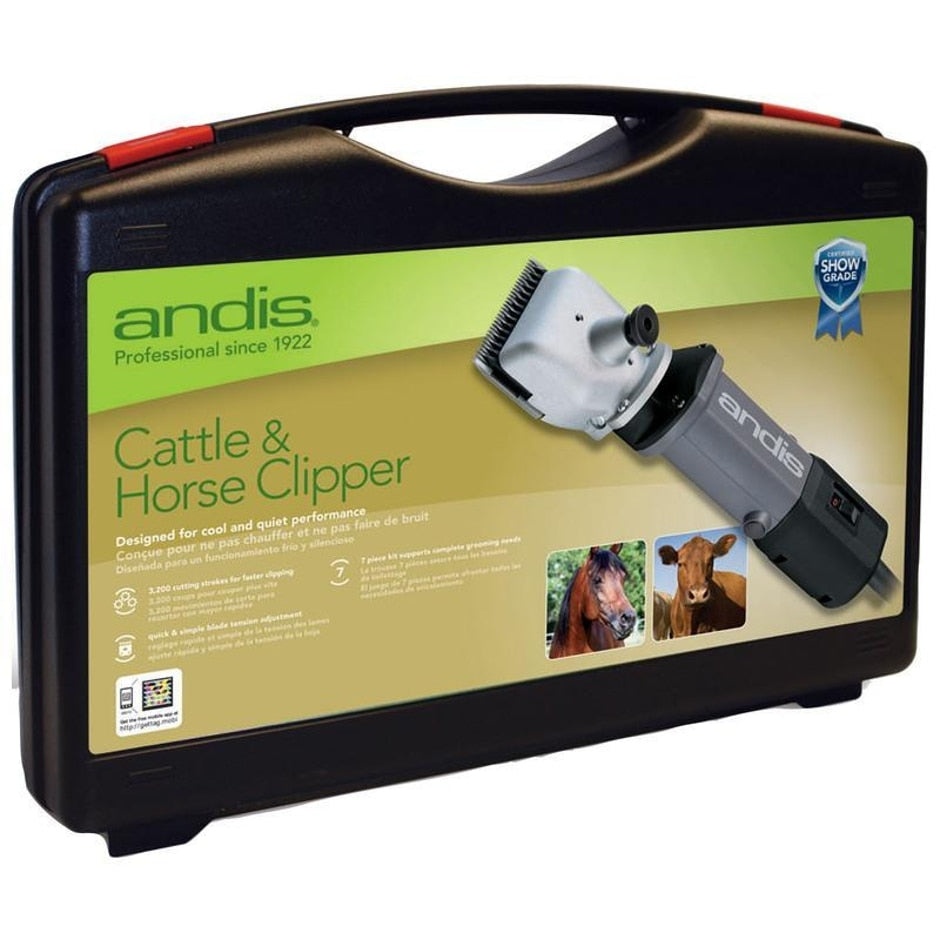
HEAVY DUTY CATCATTL/HORSE 3CLIPPER
Includes: clipper, blade set 31-23, clipper oil, screwdriver, blade brush, and an extra long power cord Designed for clipping and fitting of cattle, horses and other large animals Thermal overload protection and double insulated for safety Compact and lighter weight with slim hand grip design
Brand: ANDIS
Category: Sporting Goods > Outdoor Recreation > Equestrian > Horse Care > Horse Grooming > Horse Clippers & Trimmers